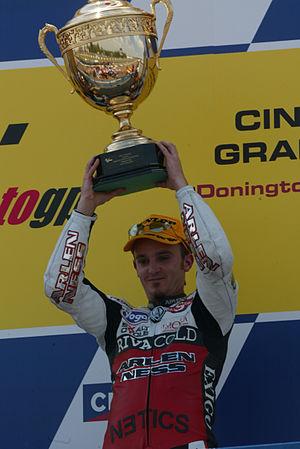
Arnaud Vincent Champion de Monde
Arnaud Vincent, né le 30 novembre 1974 à Laxou, est un pilote de vitesse moto français.